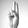
ASL letter: U